John Ross (activist)

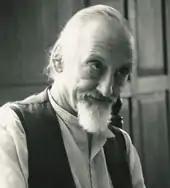

John Ross (March 11, 1938January 17, 2011) was an American author, poet, journalist, and activist who lived in Mexico and wrote extensively on the country's politics, its people and leftwing political movements.